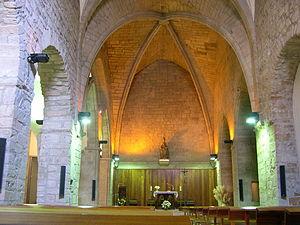
L'église saint jean de Berga et sa voute gothique. Berga, Catalogne (Espagne).